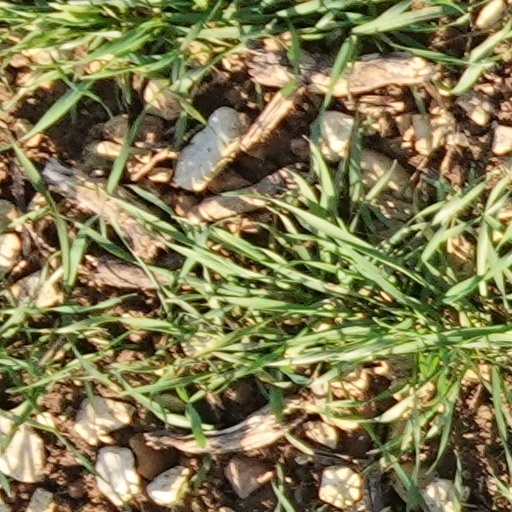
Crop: wheat